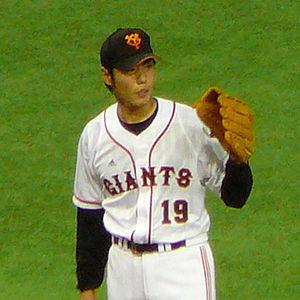
Koji Uehara, né le 3 avril 1975 à Neyagawa, est un joueur japonais de baseball. Il a joué au plus haut niveau professionnel au Japon en NPB de 1999 à 2008 avec les Yomiuri Giants avant de rejoindre la Ligue majeure de baseball en Amérique du Nord en 2009. Depuis 2017, ce lanceur de relève droitier évolue pour les Cubs de Chicago.